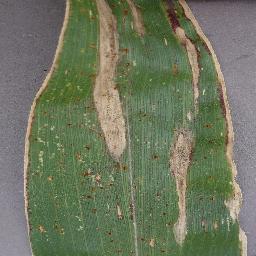
Label: Corn_(Maize)___Northern_Leaf_Blight